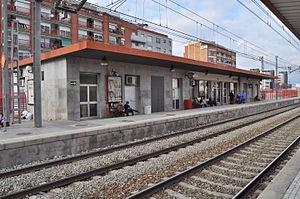
Gare de Mollet Sant Fost (Catalogne).
La gare de Mollet-Sant Fost est une gare ferroviaire espagnole qui appartient à ADIF située au sud-est de la commune de Mollet del Vallès, dans la comarque du Vallès Oriental, en Catalogne. La gare se trouve sur la ligne Barcelone - Gérone - Portbou et des trains de la ligne R2, R2 Nord et R8 des Rodalies de Barcelone, opérés par Renfe s'y arrêtent.